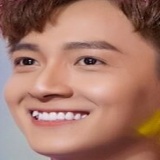
ca sĩ Ngô Kiến Huy